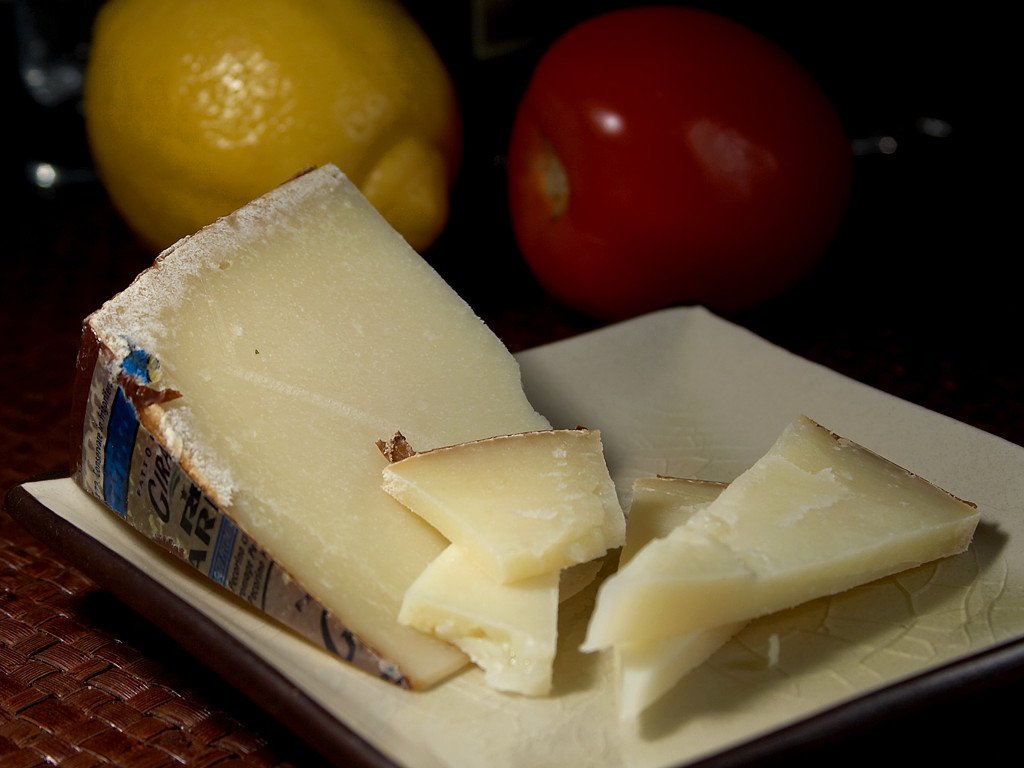
plant, fruit, dish, food, ingredient, produce, healthy, snack, dessert, eat, delicious, dairy product, cheese, hearty, fat, flowering plant, milk product, albuminous, pecorino, land plant, pecorino sardo